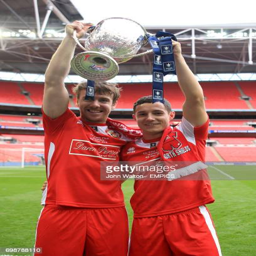
people celebrate with the trophy after the game